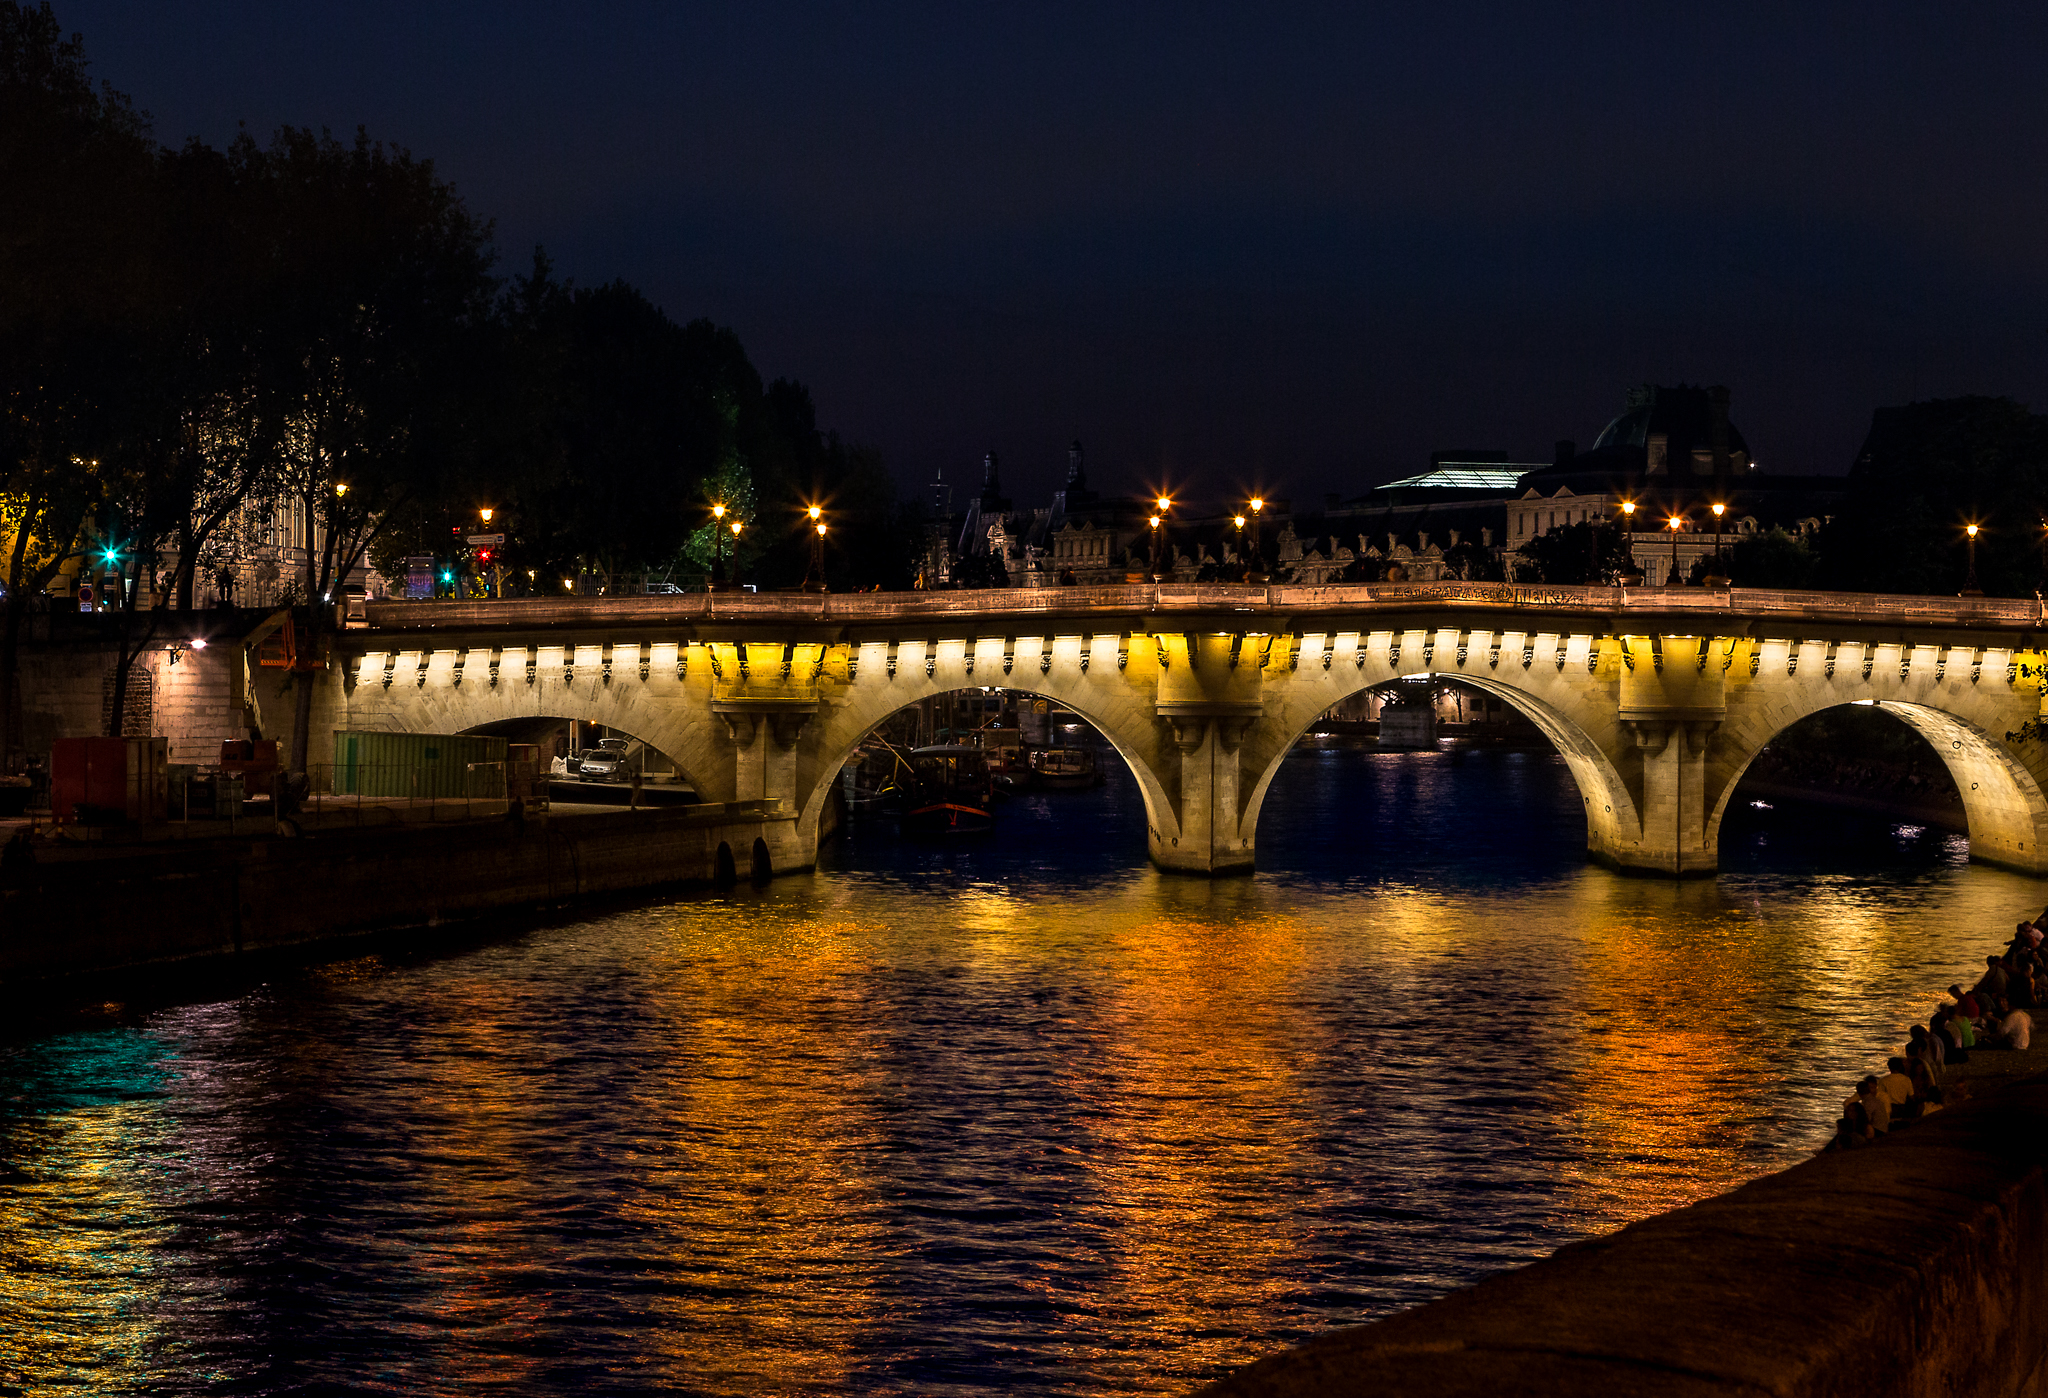
bridge, night, morning, old, city, paris, river, stone, cityscape, dusk, france, evening, reflection, waterway, lights, seine, arches, mascarons, 1607, pontneuf, ledelacit, 852